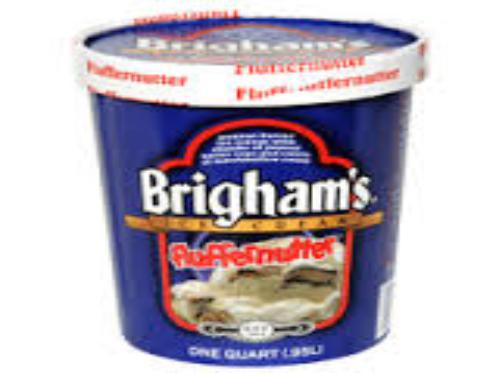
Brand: Brigham's Ice Cream
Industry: Food